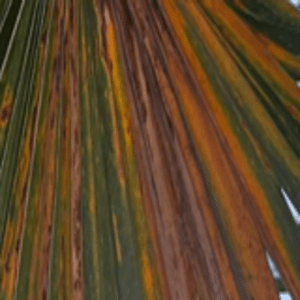
Label: Manganese Deficiency